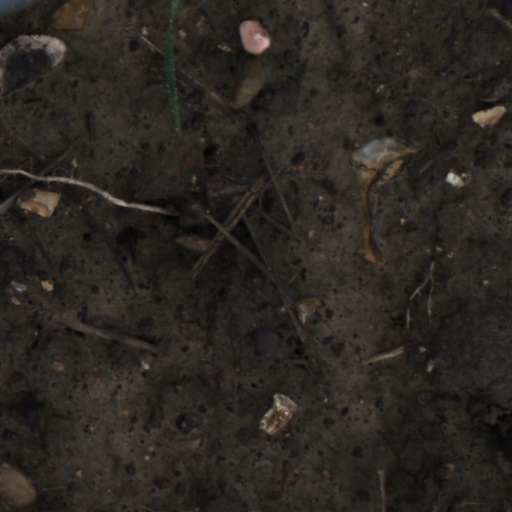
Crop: wheat